The Miracle in Valby

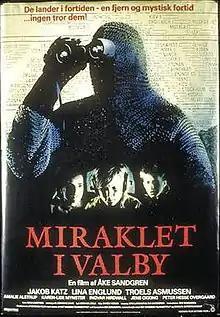
Theatrical poster

The Miracle in Valby is a 1989 Danish-Swedish drama film written and directed by Åke Sandgren, and starring Jakob Katz, Troels Asmussen, Lina Englund, and . The film was produced by Nordisk Film, won the awards for Best Film, Best Director and Best Screenplay at the Guldbagge Award.